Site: brandenburg
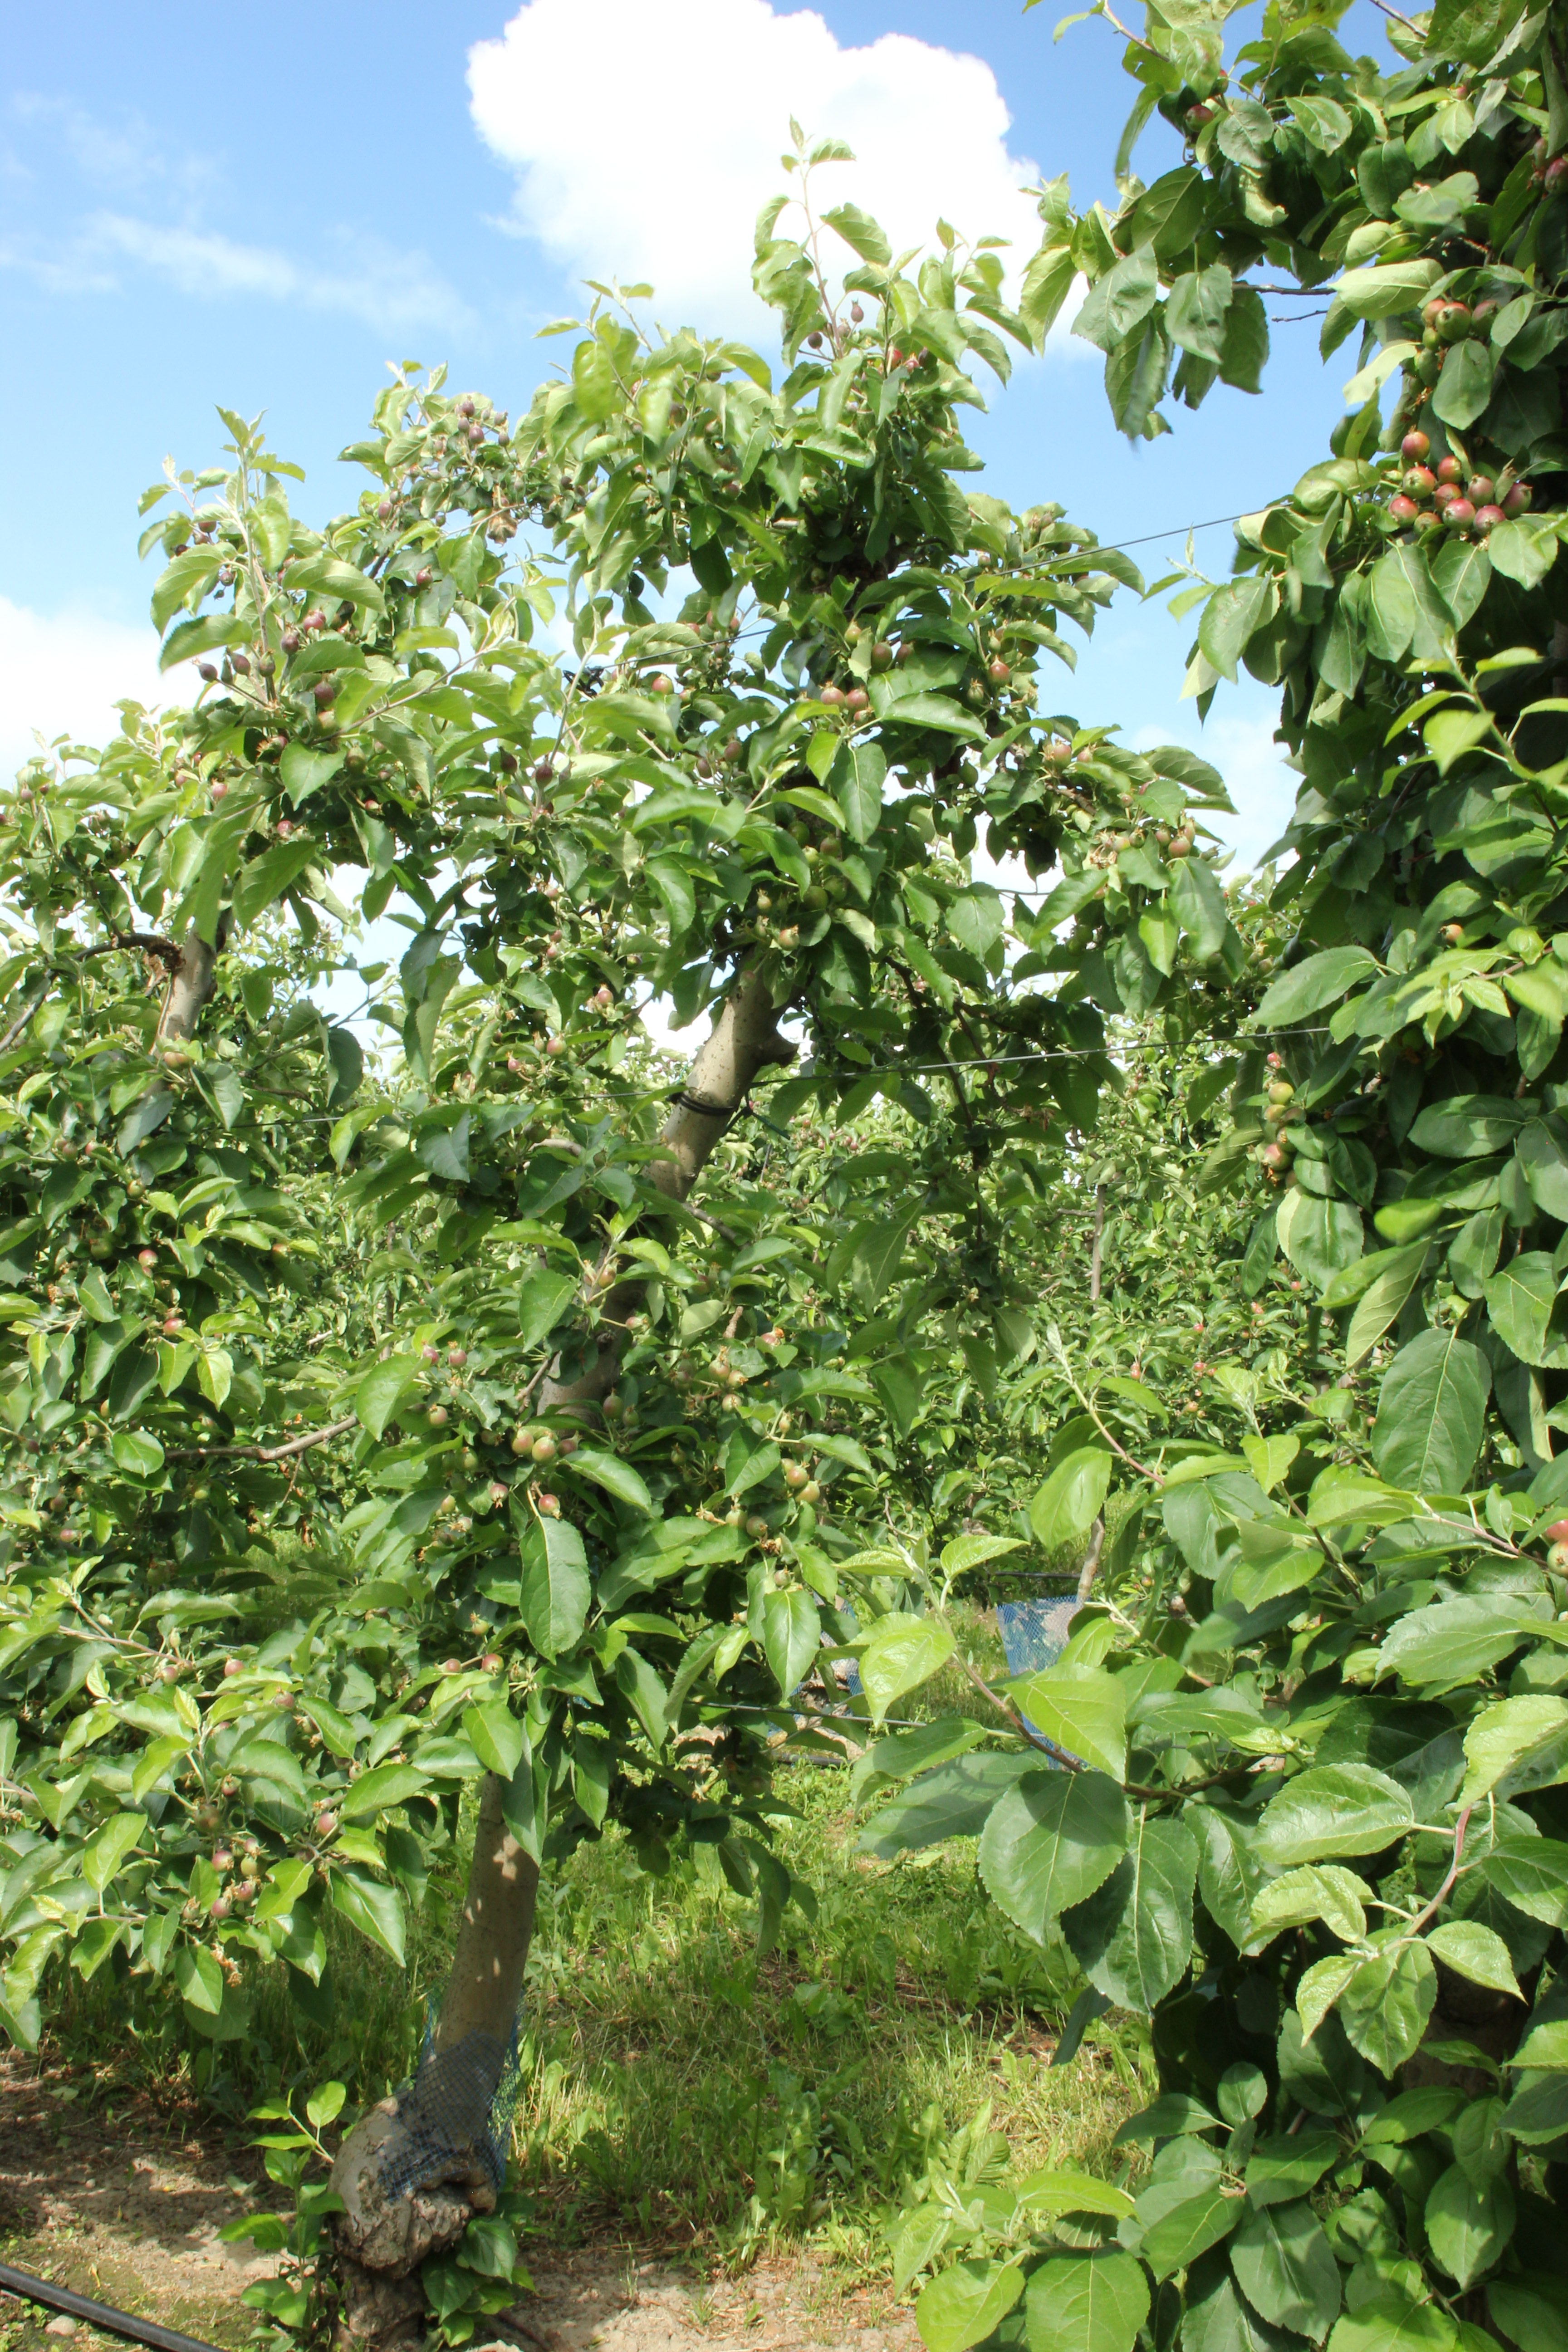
Growth stage (BBCH 72): Development of fruit